Superman (1980 film)

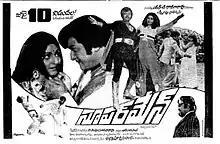
Theatrical release poster

Superman is a 1980 Indian Telugu-language superhero film directed by V. Madhusudhana Rao. The film stars N. T. Rama Rao and Jayaprada in lead roles. Produced by R. Gopal under the Lakshmi Vishnu Productions banner, the film features a musical score by Chakravarthy. It is an unofficial Indian adaptation of the 1978 American film of the same name.